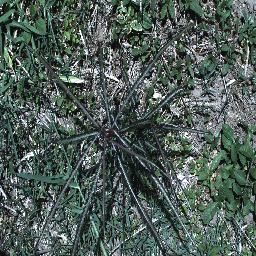
Label: parkinsonia